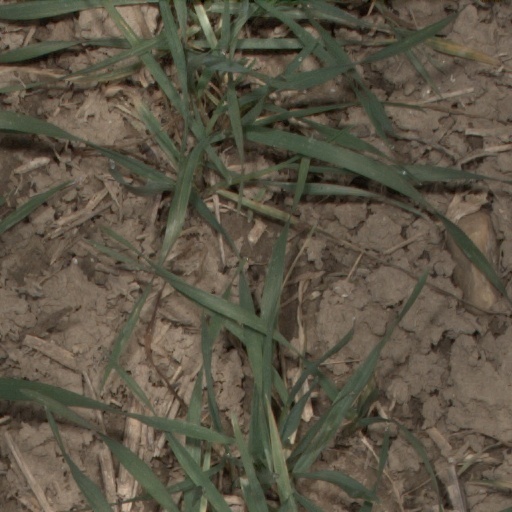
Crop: wheat